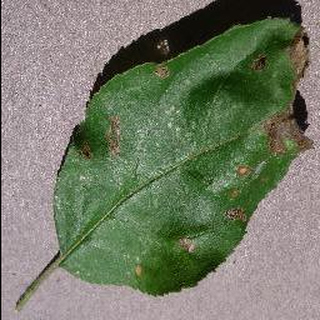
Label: apple_black_rot